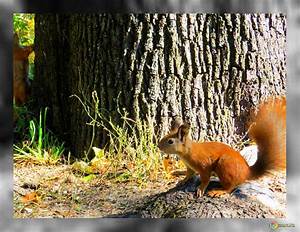
Label: scoiattolo